Bourne station

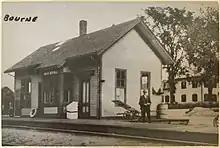
Postcard of Bourne station

Monument station was built by the Cape Cod Branch Railroad when the railroad line was extended from Wareham to Sandwich in 1848. It was located at what is now Old Bridge Road on the north side of the Monument River, approximately where the north canal service road / bike path is now located. The station was renamed Bourne by the Old Colony Railroad around 1884.